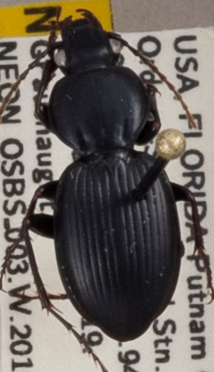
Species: Cyclotrachelus faber
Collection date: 2019-06-20
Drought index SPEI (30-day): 0.784
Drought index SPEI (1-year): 1.45
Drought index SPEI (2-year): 2.09